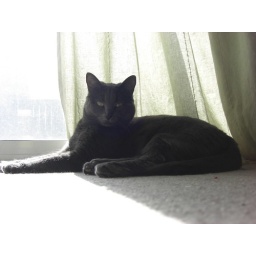
My two cats, Loki and Freya, the grey cat and the black cat, hanging out in front of the window.